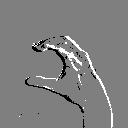
ASL letter: c